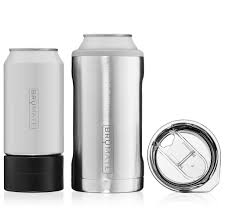
Waste category: metal